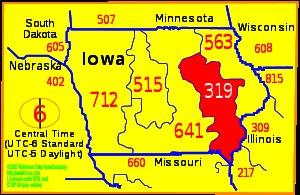
L'indicatif régional 319 est l'un des indicatifs téléphoniques régionaux de l'État de l'Iowa aux États-Unis. Cet indicatif couvre un territoire situé à l'est de l'État.